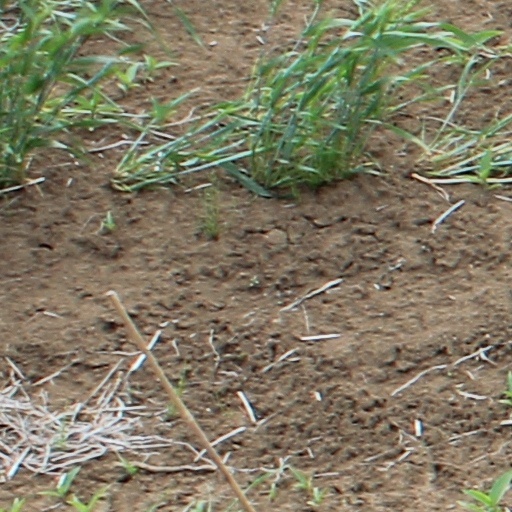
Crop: wheat